South African Class 8E 4-8-0

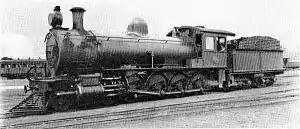
CGR 8th Class no. 814, SAR Class 8E no. 1231

The South African Railways Class 8E of 1903 was a steam locomotive from the pre-Union era in the Cape of Good Hope.